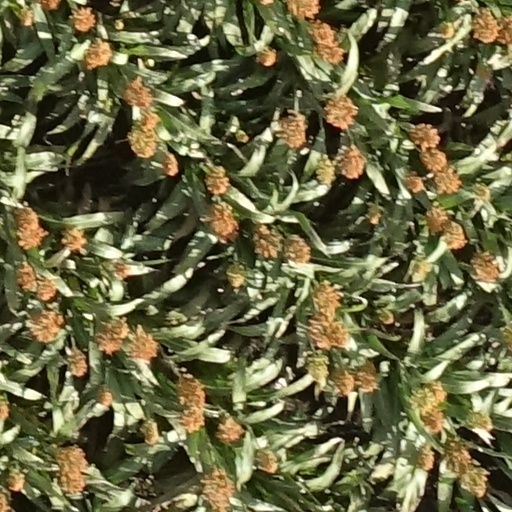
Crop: sorghum